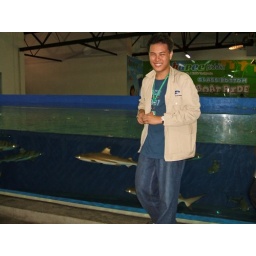
Me beside the water tank. The glass which holds the aquarium is whopping 2.5 inches thick!!